Peter Harper (musician)

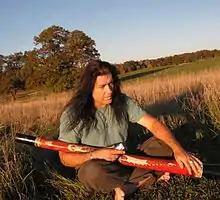
Peter D. Harper with his didgeridoo in D from "Day by Day"

Peter D. Harper (born 10 November 1970) is an Australian-American blues rock harmonica player, singer and songwriter. His unique slant on the blues and roots music genre includes his use of the Australian indigenous instrument - the didgeridoo. Peter D Harper is known for his powerful soulful voice and a deep, almost mystical approach to the roots genre. Harper has received 14 Music Awards in four different countries including a Gold Record. Billed with his backing band as Harper and Midwest Kind, his most recent release the 2020 "Rise Up" album debuted at No.3 on the Billboard Blues Album Charts . This new release is an expansive musical and lyrical journey, stirred up with masterful harp and the deep, woody percussive tones of the didgeridoo. Rise Up was listed in the Top 20 Albums of 2020 by "Blues Blast Magazine" USA. Rise Up has been nominated as Best Modern Roots Album by Independent Blues Awards, 2021 and Harper and Midwest Kind has also been nominated as Best Modern Roots Band. "Rise Up" follows the highly acclaimed "Show Your Love" which debuted at No. 9, and peaked at No. 3 in the US "Billboard" Blues Albums chart plus an incredible 25 week run in the Top Ten. Harper is a multiple award-winning artist who tours the Globe up to 200 shows per year. He has had four top ten Billboard releases to date. His latest album "Rise Up" was released worldwide on February 11, 2020, through Access Records USA, featuring 10 original tunes.